Syunik Province

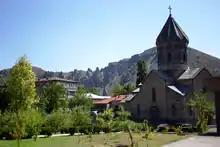
Cathedral of Saint Gregory in Goris, the seat of the Diocese of Syunik of the Armenian Apostolic Church

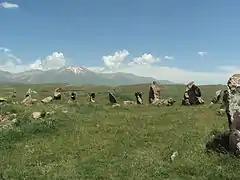
Zorats Karer

Following the Russo-Persian War of 1804–13, Syunik -along with the rest of Karabakh Khanate- passed into Imperial Russian possession, officially signed in the Treaty of Gulistan in 1813. The khanate was abolished by the Russian government in 1822. The region was divided between the Erivan Governorate, and Baku Governorate (known as "Shemakha Governorate" until 1859). When the Elisabethpol Governorate was established in 1868, the region became part of the Zangezursky Uyezd, with its administration based in the town of Geryusy starting from 1870.